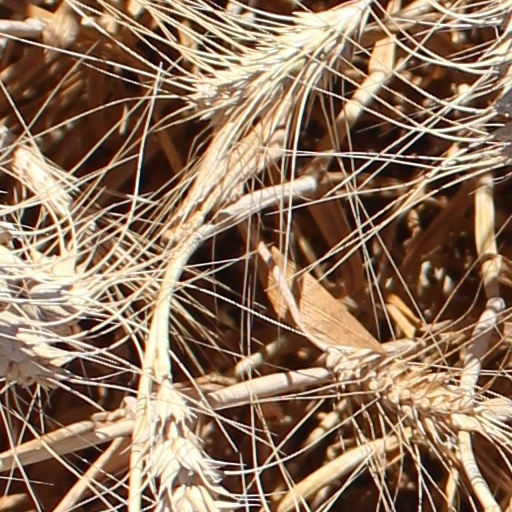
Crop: wheat